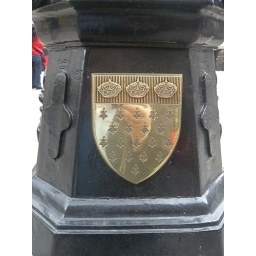
City of London: base of a lamp post opposite the Bank of England.Heraldic sign of one of London's Livery Companies in the City of London